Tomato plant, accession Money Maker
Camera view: bottom (45 deg); turntable rotation: 330 degrees
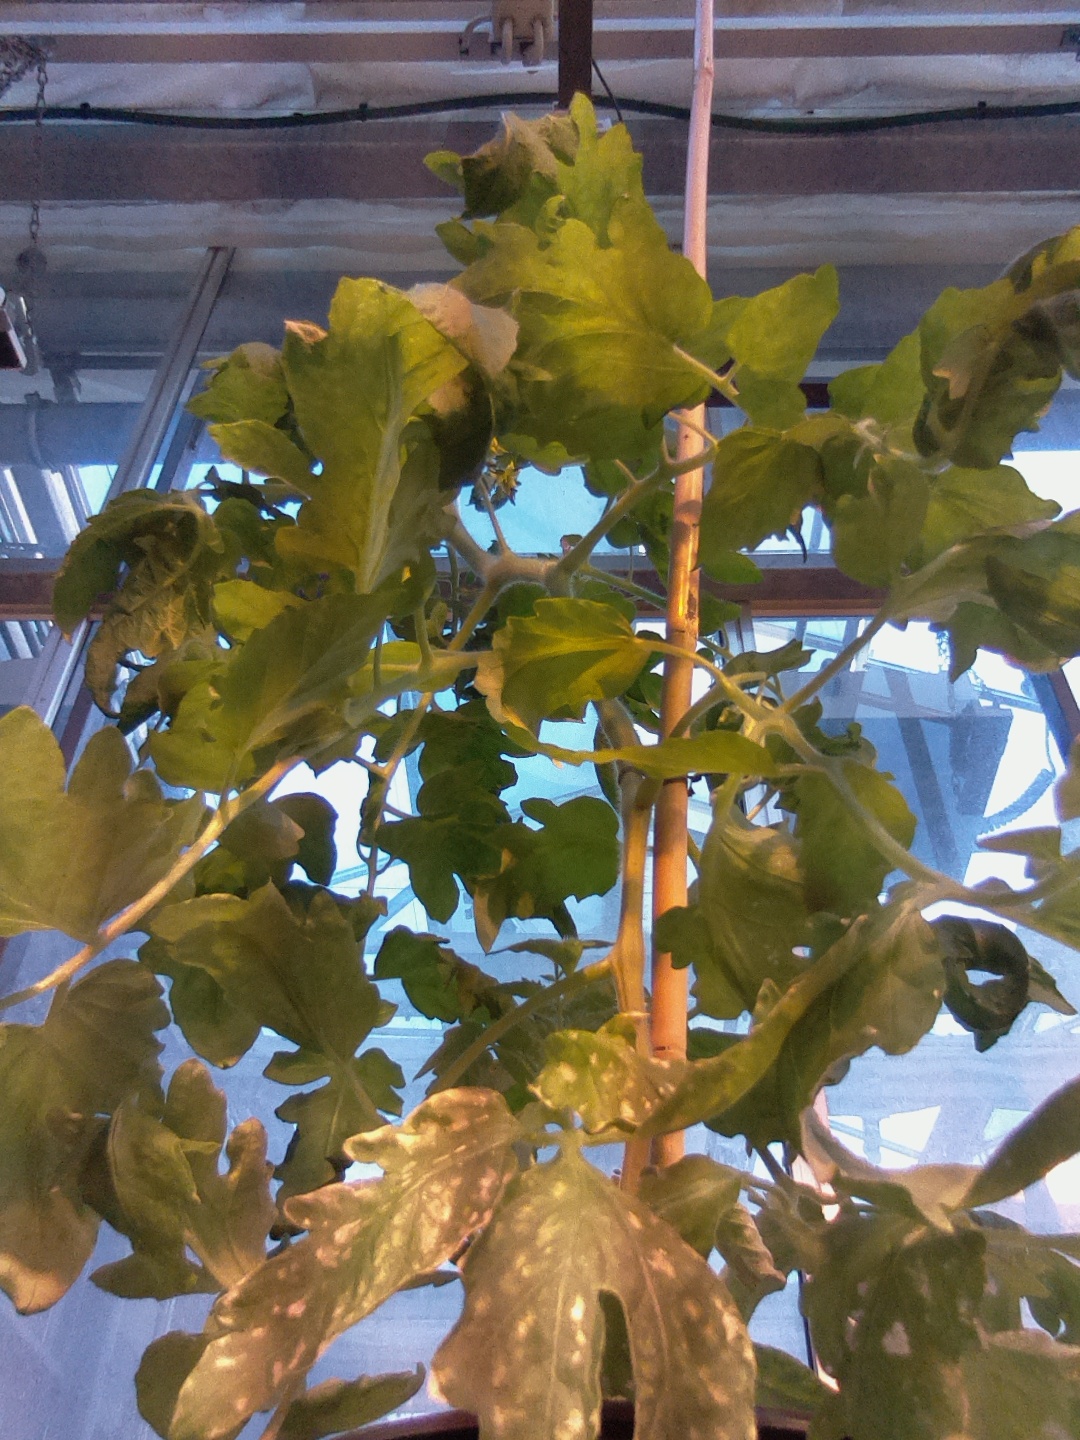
BBCH growth stage 60: First flowers open